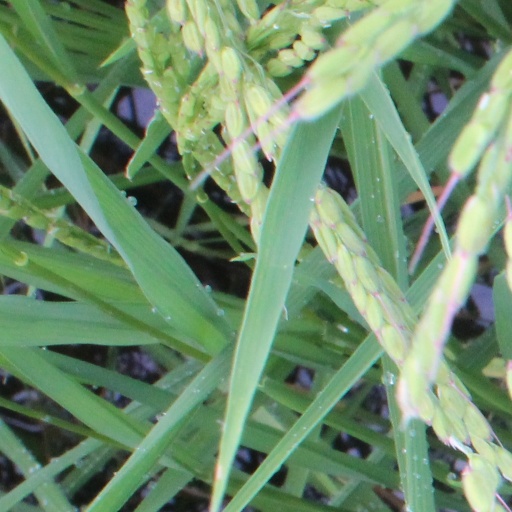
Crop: rice